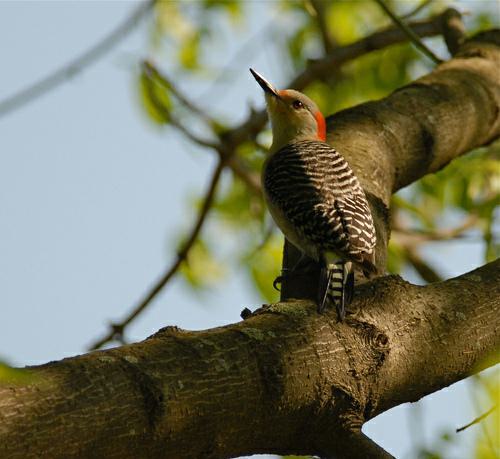
A photo of a red bellied woodpecker